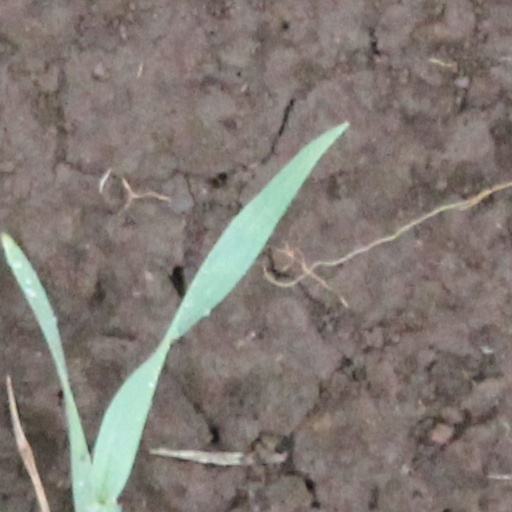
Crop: wheat